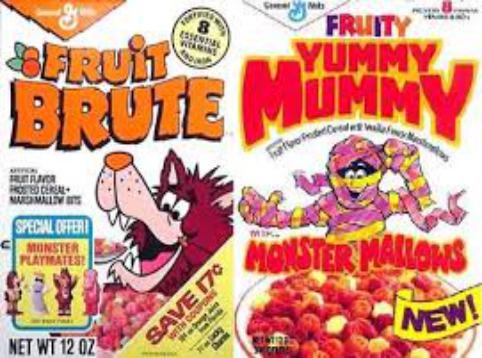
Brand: Fruit Brute
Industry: Food